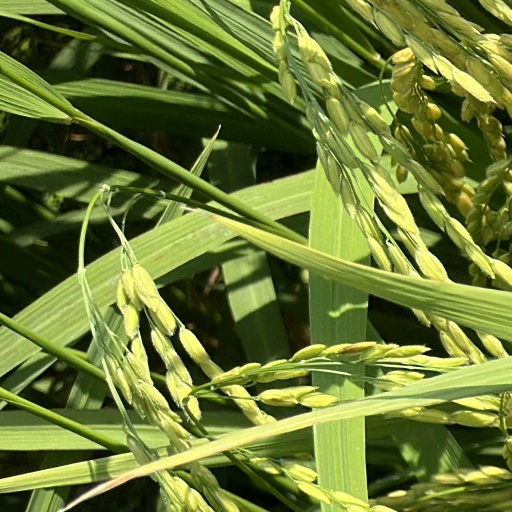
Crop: rice